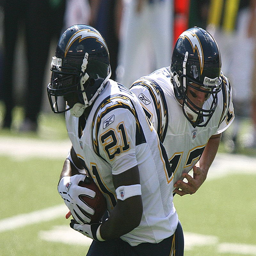
american football running back american football running back will be inducted , the team announced .